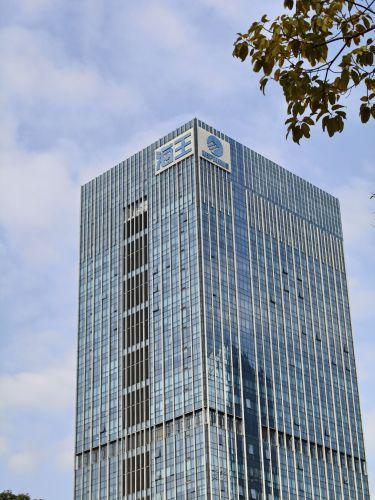
地标名称：海王银河科技大厦
所在城市：深圳市·南山区